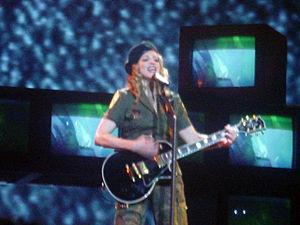
Burning Up est le deuxième single de la chanteuse américaine Madonna. Il apparaît sur l'album Madonna en 1983. La chanson est sortie le 9 mars 1983. Madonna présente une maquette de la chanson à Sire Records qui donne son accord pour l'enregistrement de la chanson après que son premier titre, Everybody, est devenu un succès dans les hit-parades dance américains. Madonna travaille avec le réalisateur artistique Reggie Lucas et John Benitez qui introduit les riffs de guitare. L'instrumentation de la chanson est constituée d'une guitare basse, un synthétiseur et une batterie. Les paroles décrivent la confiance de la chanteuse lors de sa déclaration d'amour à son amant.